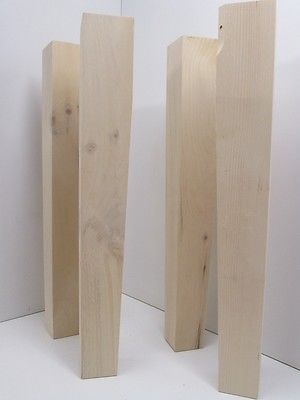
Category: table